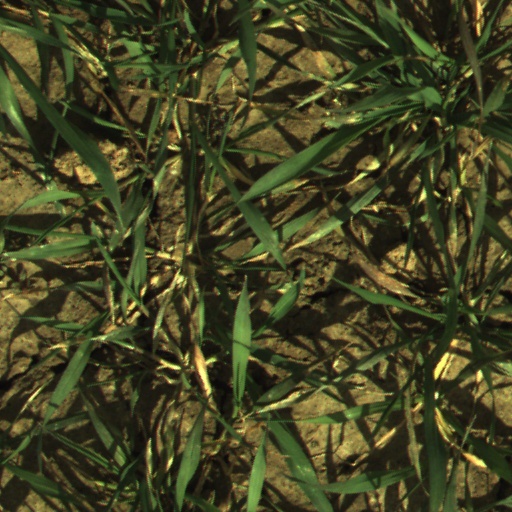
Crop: wheat